Marsh sandpiper

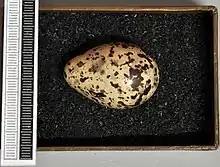
Egg, Collection Museum Wiesbaden

The marsh sandpiper is one of the species to which the "Agreement on the Conservation of African-Eurasian Migratory Waterbirds" (AEWA) applies.